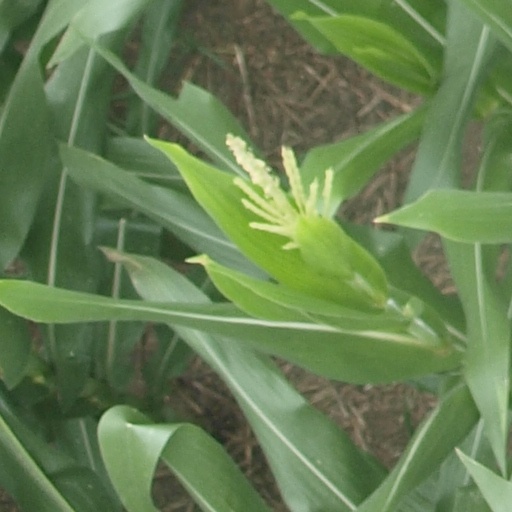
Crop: maize; corn